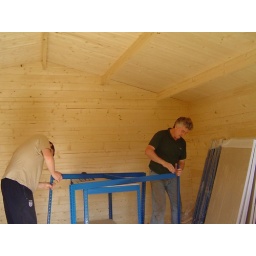
The roof is on, the floor is in and the workshop is taking shape.